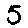
Label: 5